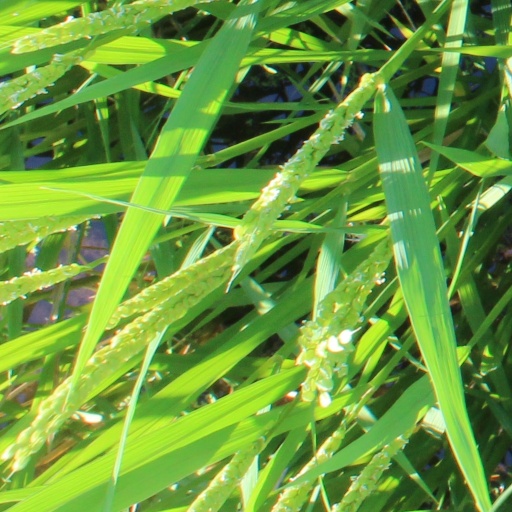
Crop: rice